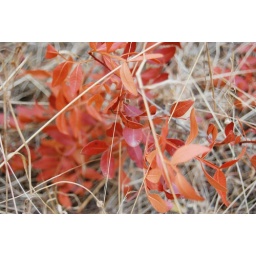
Red plant in dry grass